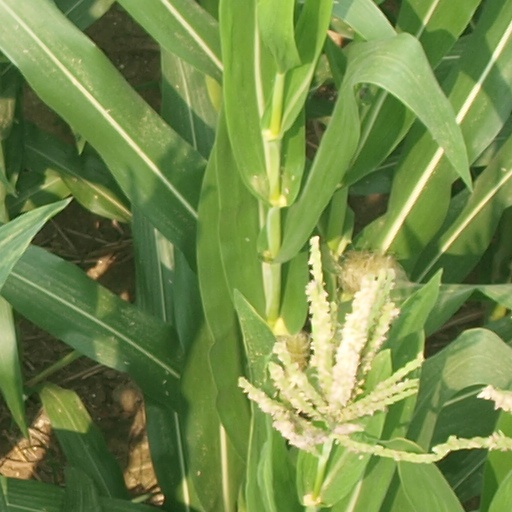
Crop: maize; corn